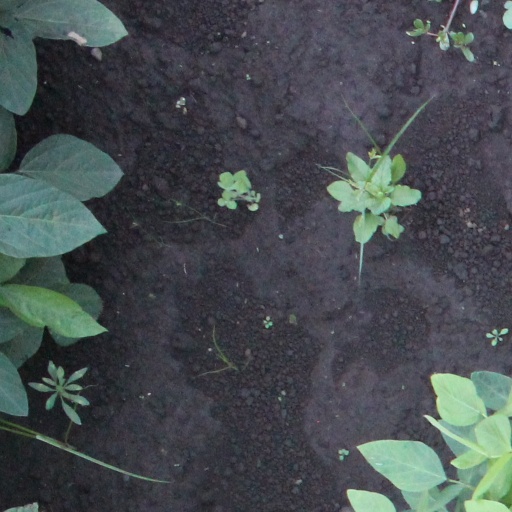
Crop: soybean